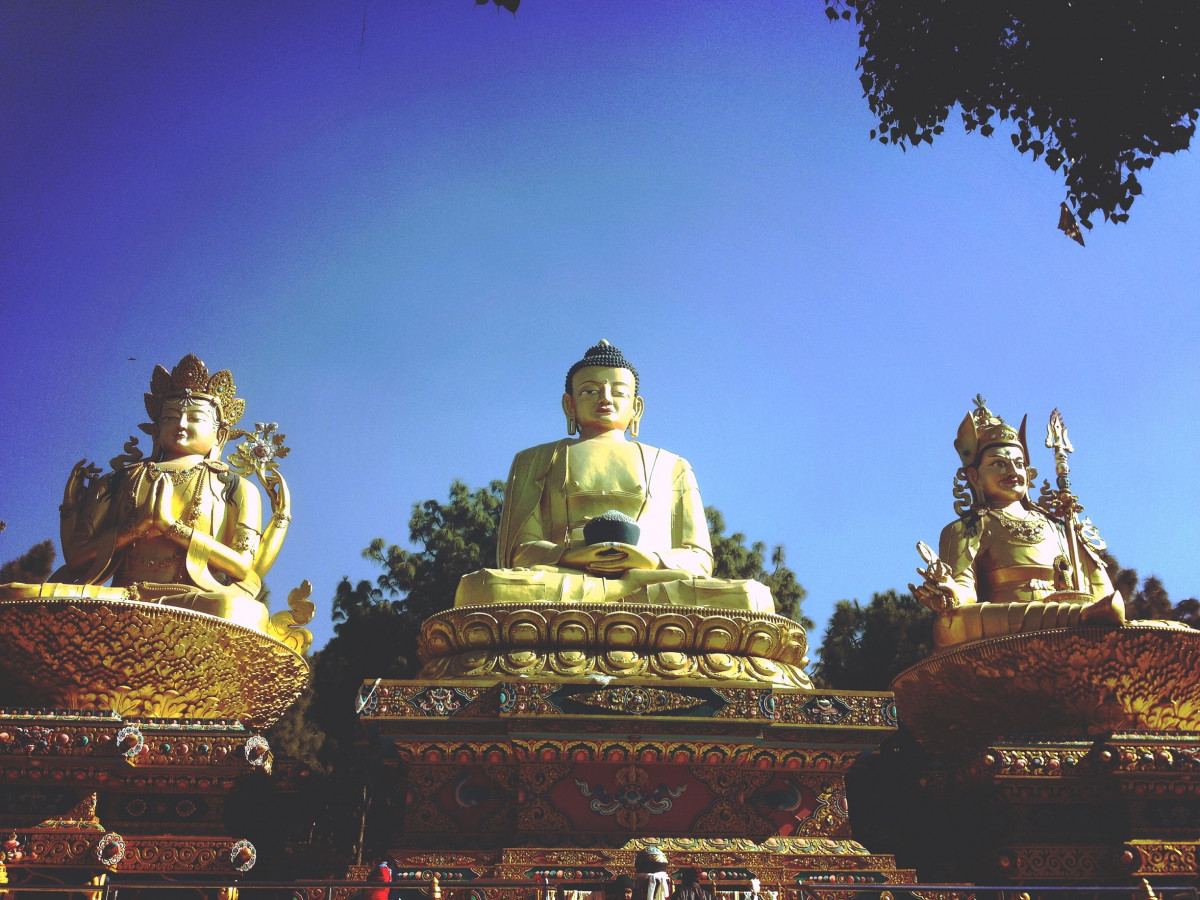
Tags: hindu temple, gautama buddha, tourism, place of worship, wat